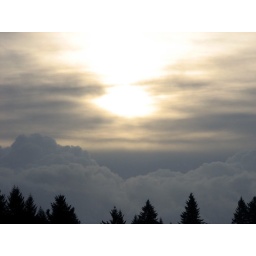
A sunrise with low clouds in the foreground. Taken from outside of our house in Salem, OR.Apologies for small resolution.